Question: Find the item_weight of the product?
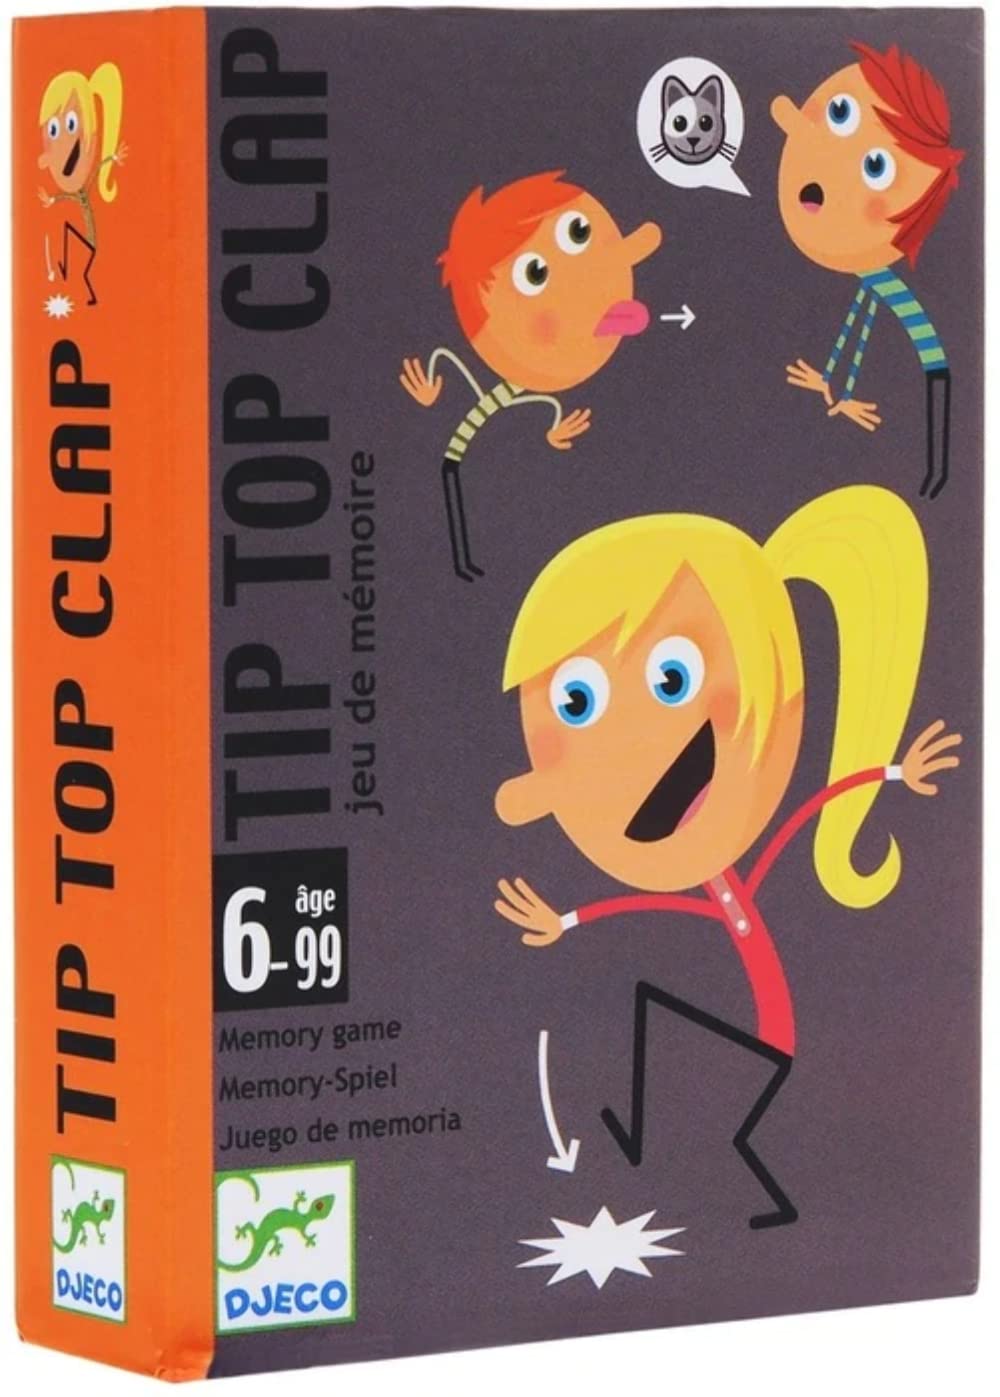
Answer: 99.0 gram